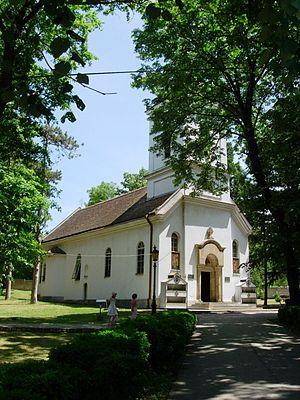
L'éparchie de Braničevo est une éparchie, c'est-à-dire une circonscription de l'Église orthodoxe serbe. Elle a son siège à Požarevac. En 2016, elle est administrée par l'évêque Ignatije.
La cathédrale Saint-Michel-et-Saint-Gabriel de Požarevac est une cathédrale serbe, de rite orthodoxe serbe, située à Požarevac, dans le district de Braničevo en Serbie. Elle est inscrite sur la liste des monuments culturels protégés de la République de Serbie.
Cet article recense les monuments culturels du district de Braničevo en Serbie.